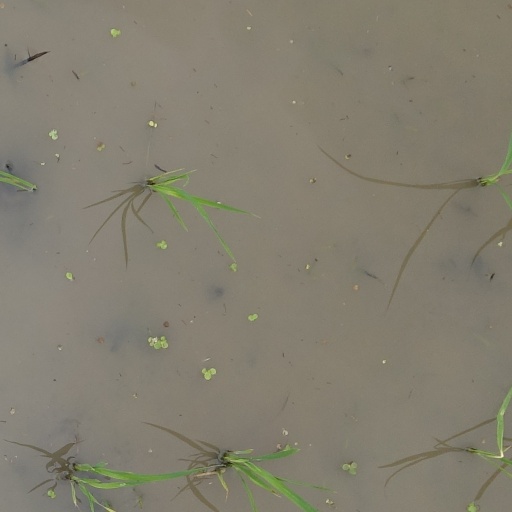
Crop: rice